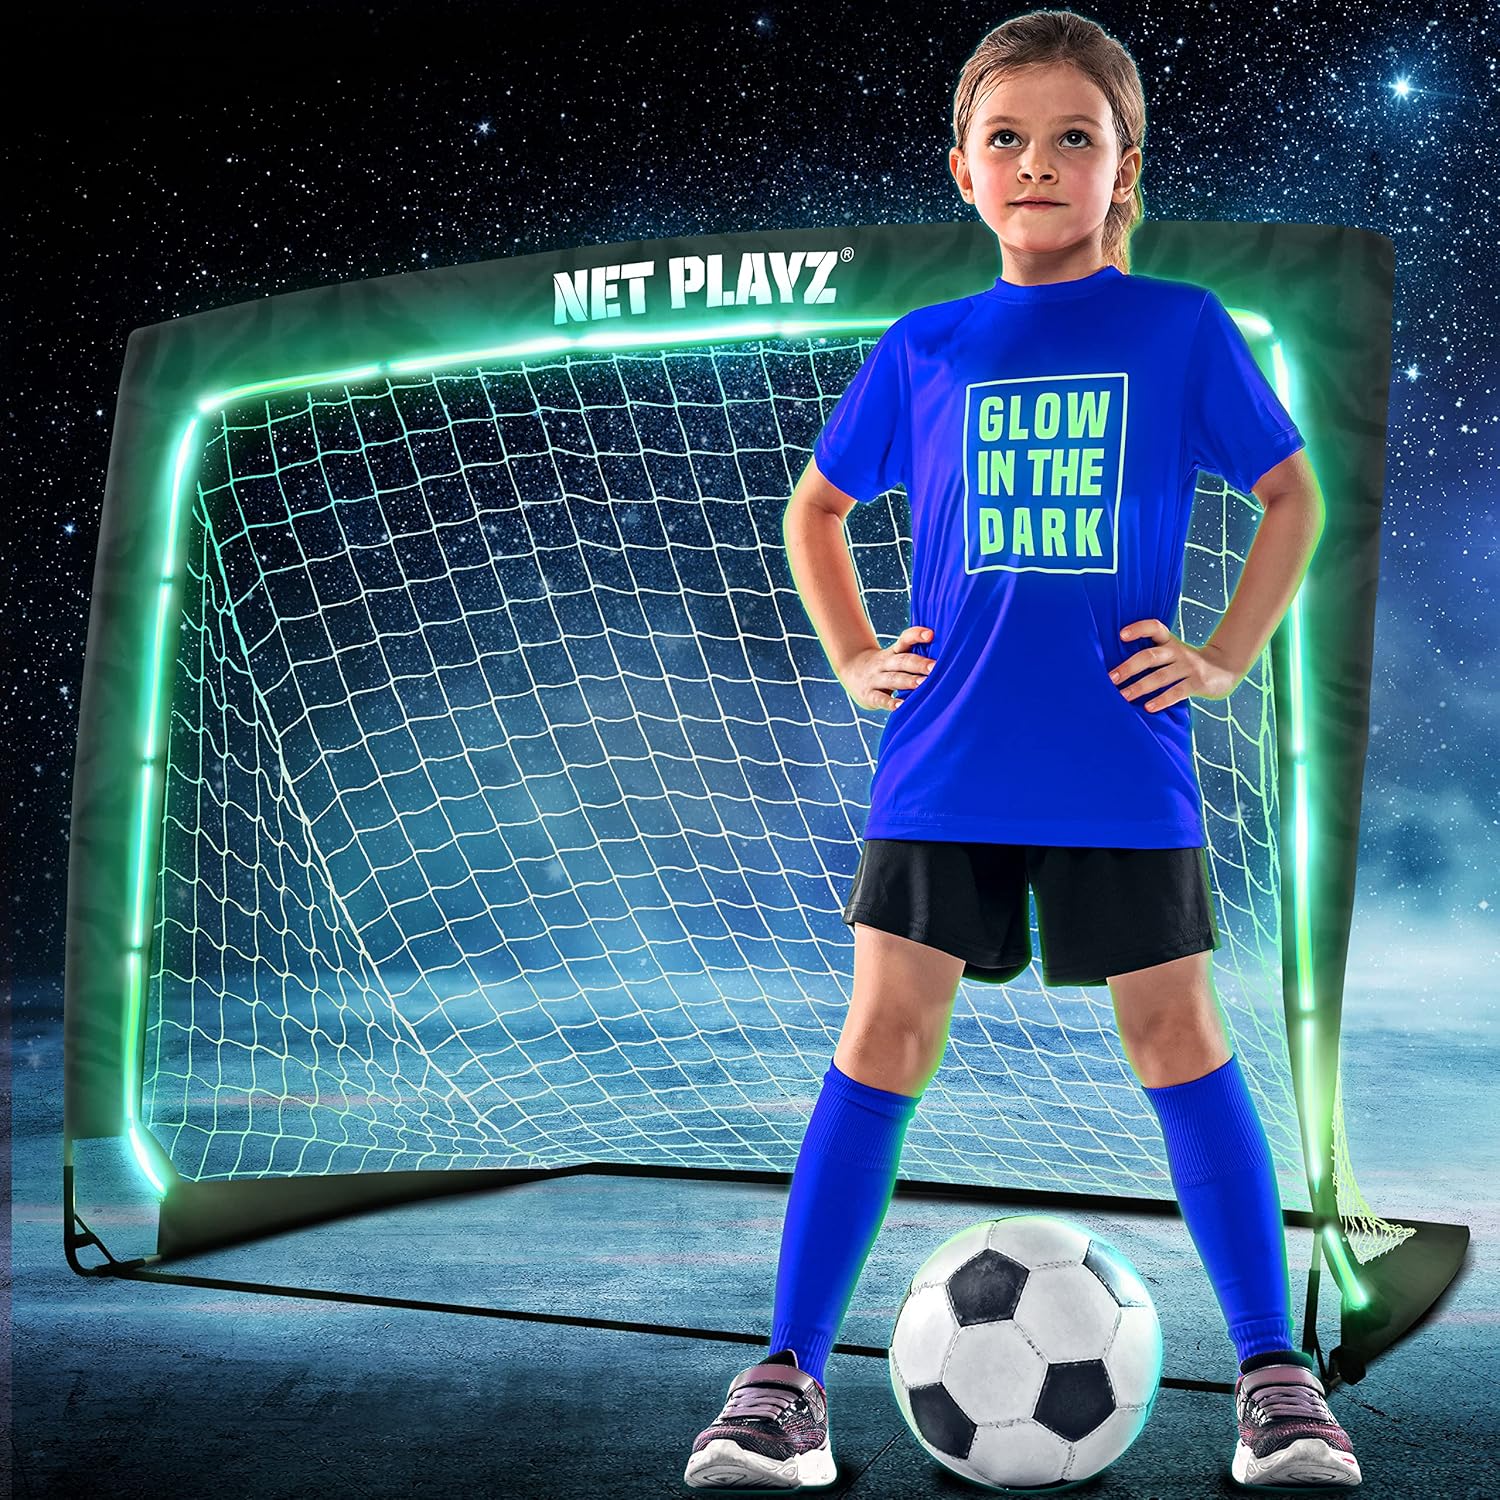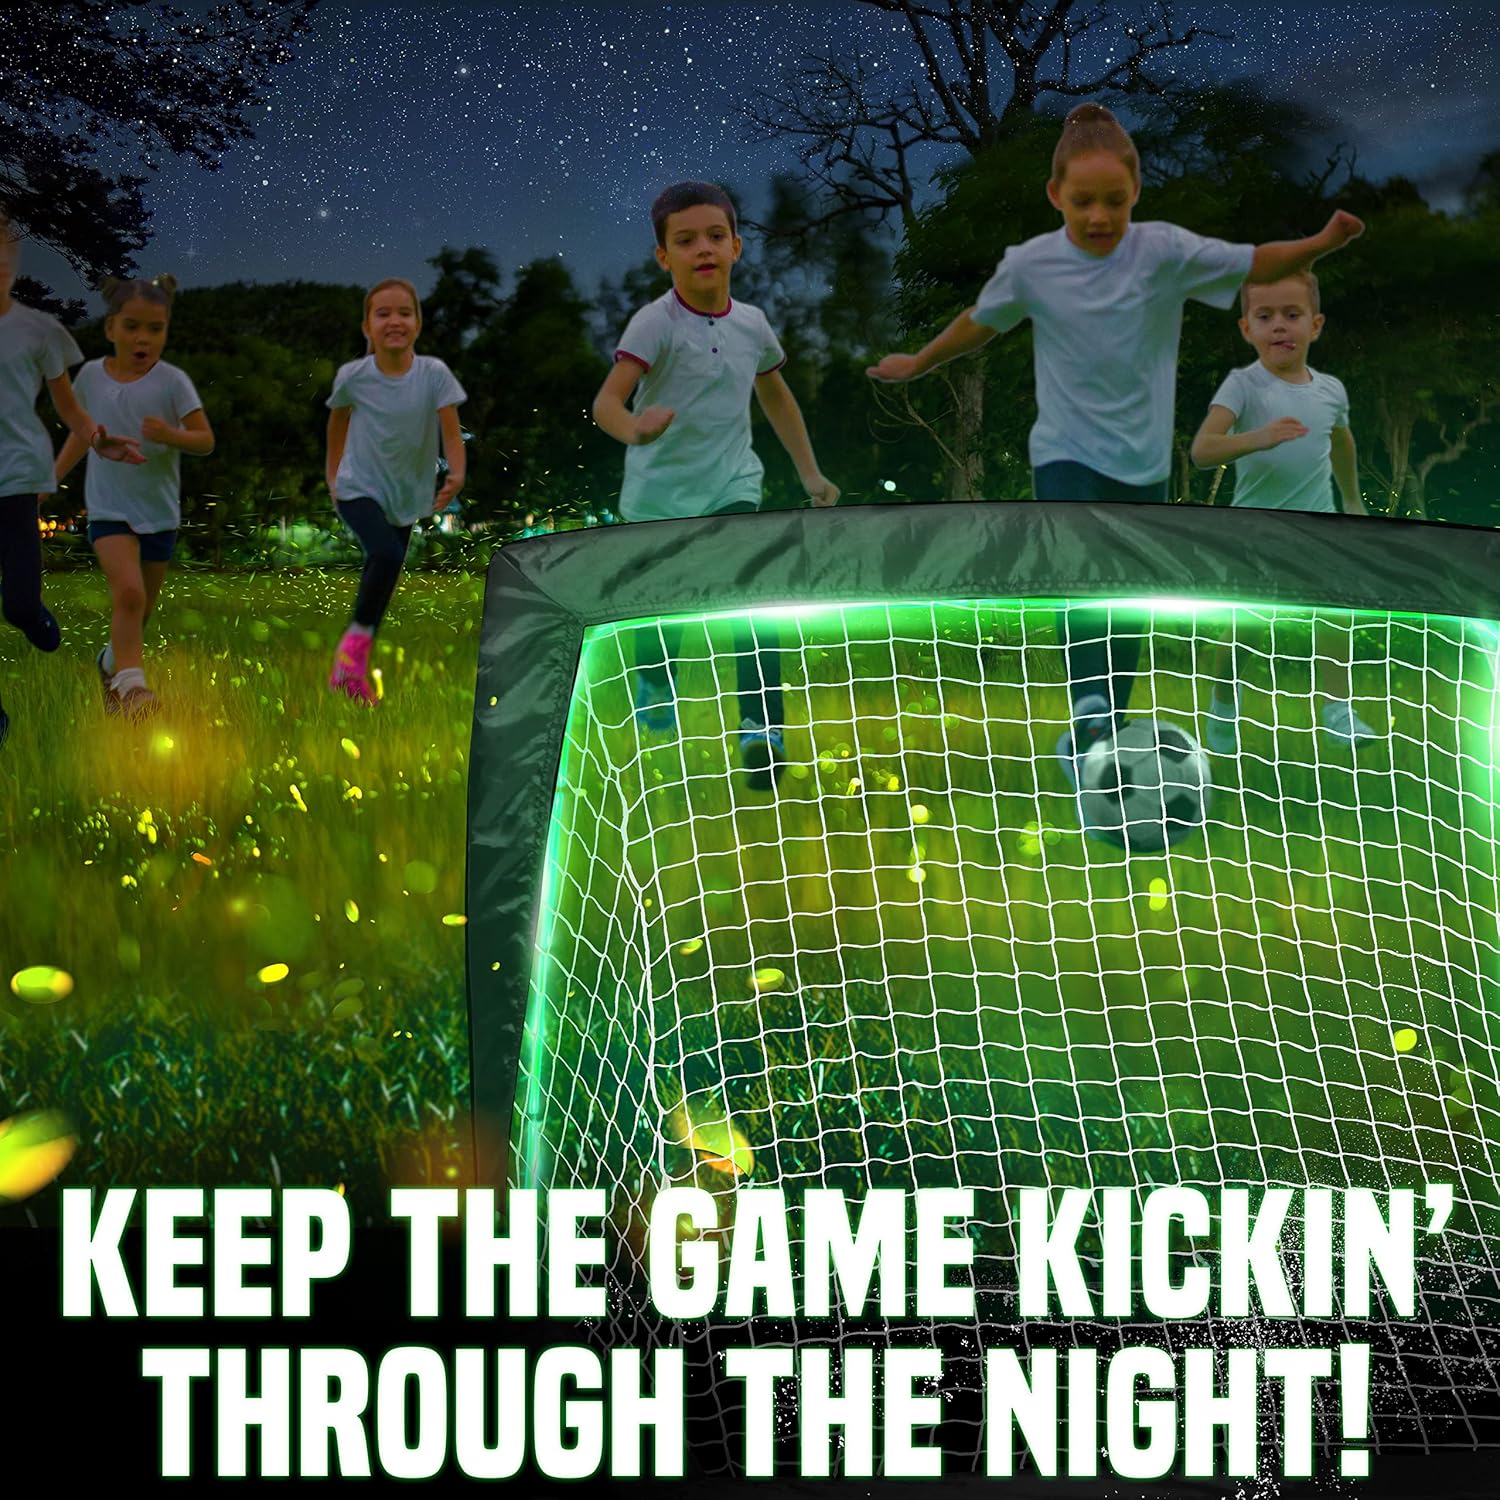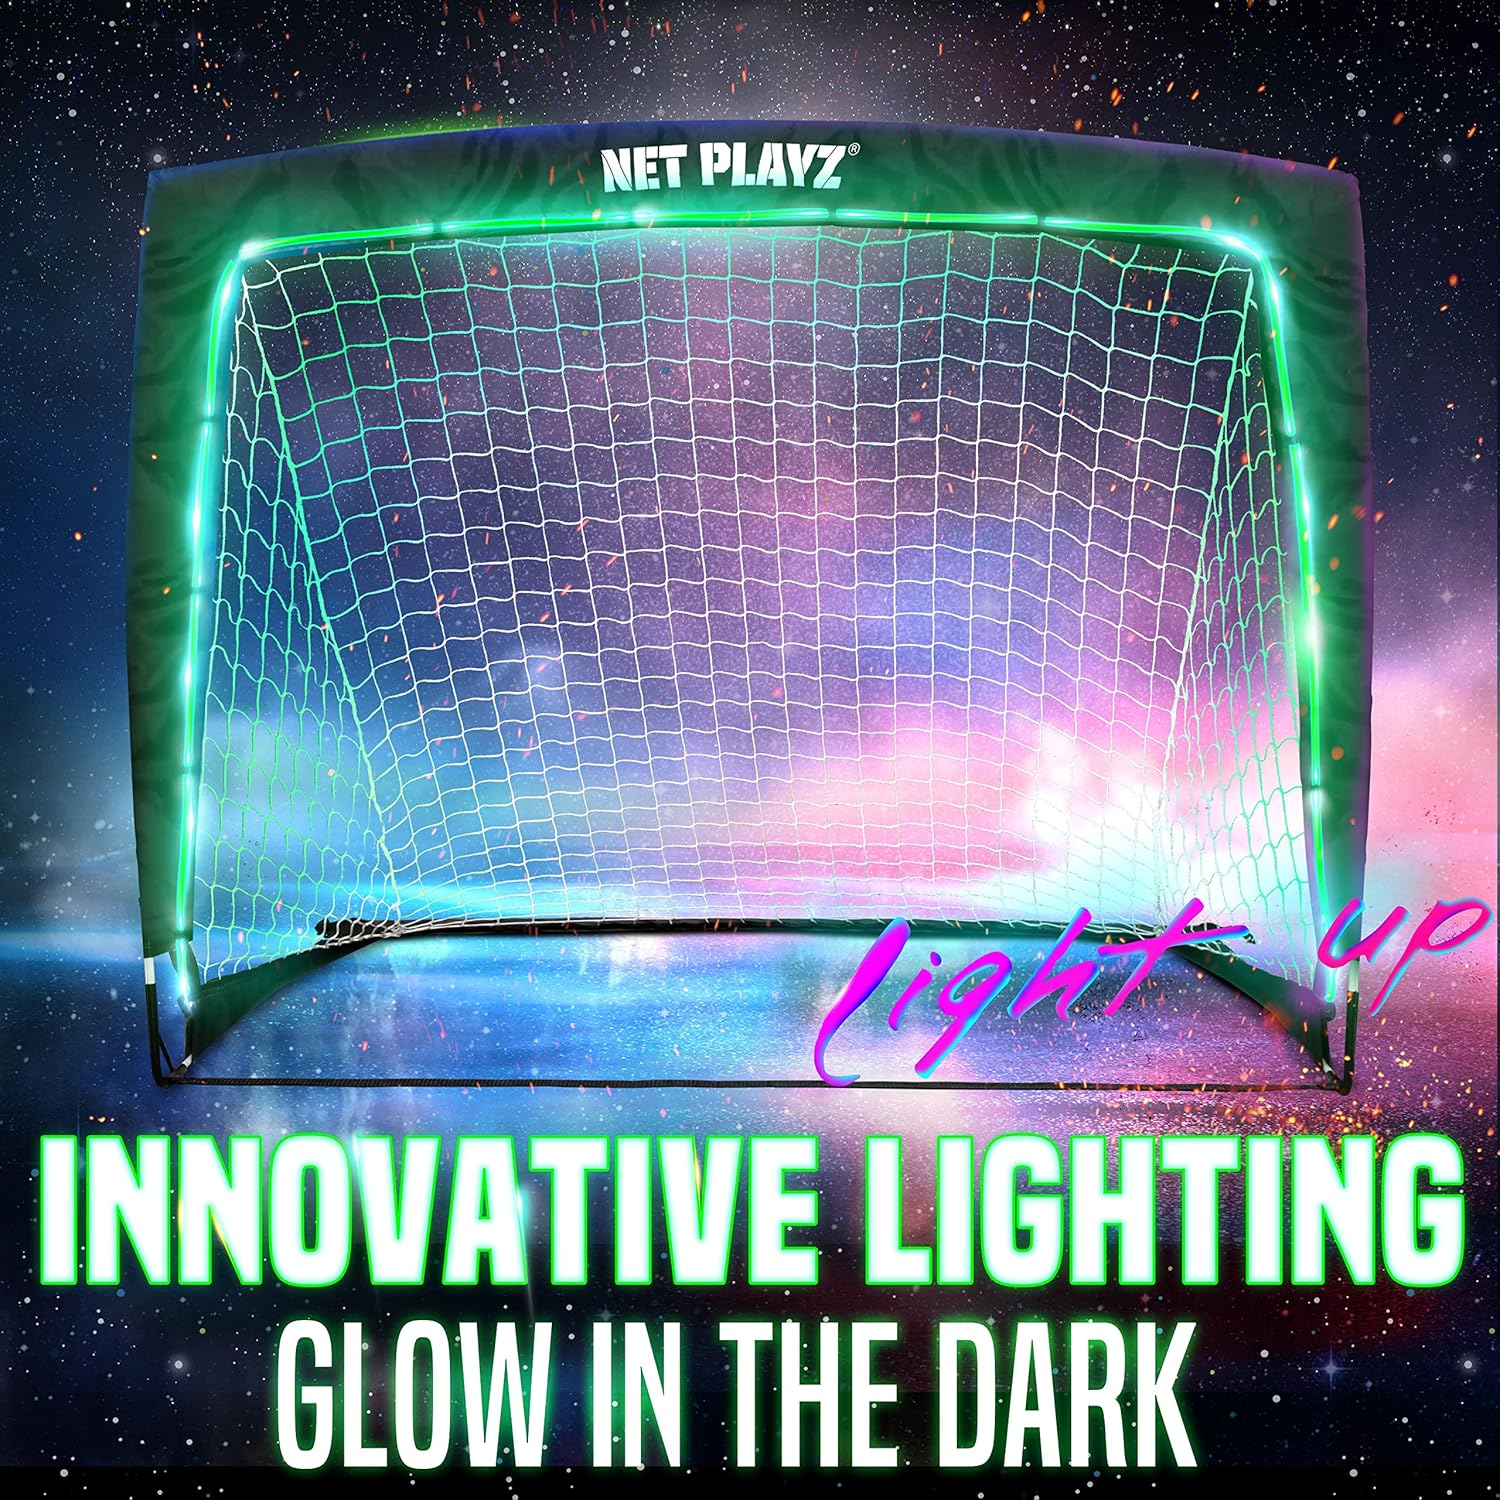
TGU Soccer Net Gifts - Light Up Soccer Goals, Glow in The Dark | Portable Pop-up Football Goals for Kids Teens & Youth, Black, 4 x 3Ft (NOS34140B01)
Category: Sports & Outdoors
Innovative lighting pop-up soccer goal, comes with LED goal kit which makes the soccer goal glow in the dark and can be clearly seen at night. The perfect option for both beginners and amateurs alike during day and night. It ensures good visibility that allows players to follow the progress of the game. Keep your game going and non-stop practice for hours even if the sun goes down or lights go off. Featuring quick pop up the goal in 3 seconds and starting the game immediately (Only first-time assembly is required). Fast set-up design saves you time and hassle from every time set-up. It is foldable, simply a twist to fold the goal and bring it to anywhere with the carrying bag provided. Convenient for transport and also perfect for putting it away for storage when not in use. Together with flexible fiberglass poles, reinforced steel corner and ground pegs for securing the goal, ensure the durability of the goal and enhance the stability during practice. Product Details Lighting Pop-up Soccer Goal x 1PC, Carrying Bag x 1PC, Ground Pegs x 4PCS, Instruction x 1PC, Folded Size: L37 x W37 Inch, Assembled Size: L4 x W3 x H3 Ft (L48 x W36 x H36 Inch)
Features: 🌟Glow in the Dark - Comes with LED goal kit which makes the soccer goal illuminate and can be clearly seen in the dark. The perfect option for both beginners and amateurs alike during day and night. | 🥅Non-stop Practice - Ensure good visibility that allows players to follow the progress of the game. Keep your game going for hours even if the sun goes down or lights go off. | 🥅3-seconds Set-up - Featuring quick pop up the goal in 3 seconds and starting the game immediately (Only first-time assembly is required). Save you time and hassle from every time set-up. | 🥅Portable To Anywhere - Simply a twist to fold the goal and bring it to anywhere with the carrying bag provided. Convenient for transport and also perfect for putting it away for storage when not in use. | 🥅High Stability- Together with flexible fiberglass poles, reinforced steel corner and ground pegs for securing the goal, enhanced the stability during practice and ensures the durability of the goal.